Deborah Hurcomb

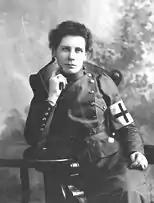
circa 1900

Deborah Hurcomb (1867-1908) was a Canadian nurse who was trained in Montreal and served in the Second Boer War. She was one of two nursing supervisors from Canada who served in South Africa and was decorated for her service by the Duke of York, later King George V, in 1901.